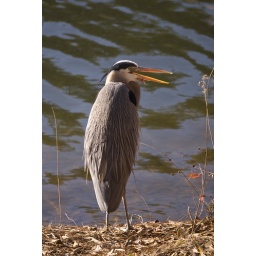
I saw this beautiful Heron while walking around the lake at the Aldridge Botanical Gardens in Hoover this morning.